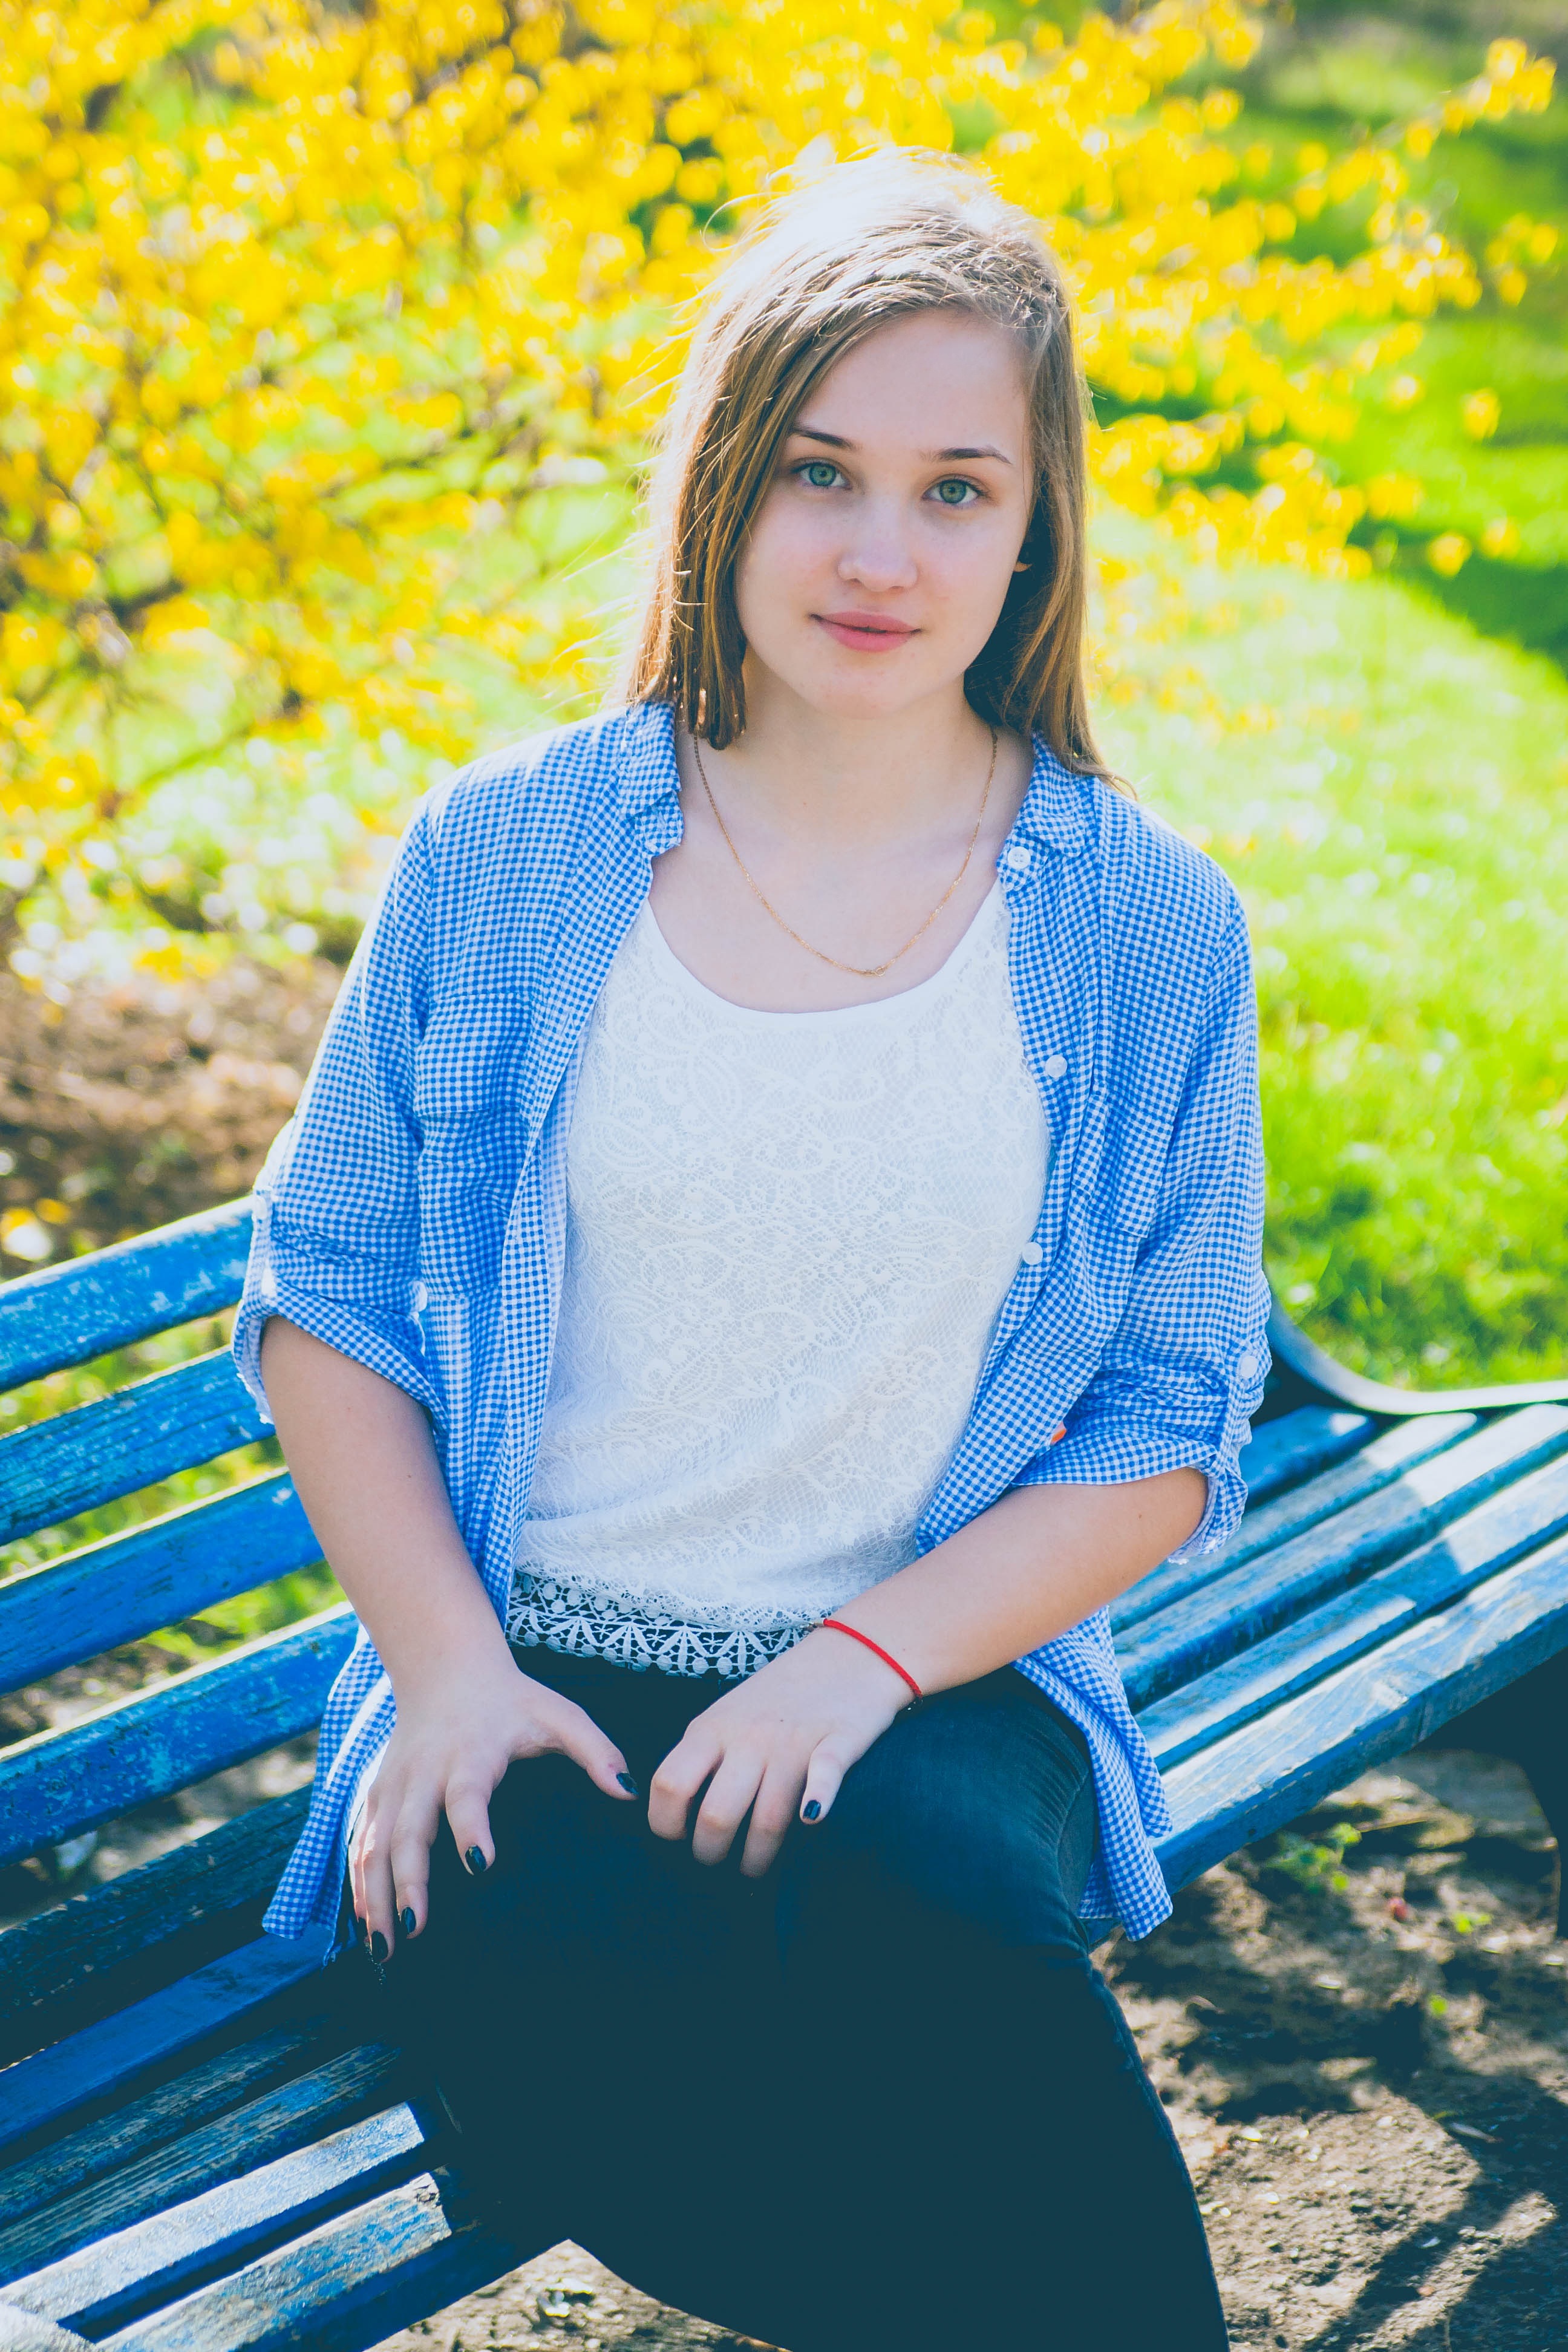
person, light, girl, woman, photography, portrait, model, spring, sitting, blue, season, dress, innocence, beauty, about, photo shoot, seduction, green eyes, portrait photography, human positions